F. S. Platou

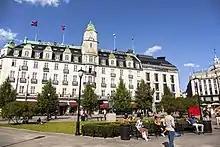
The Grand Hotel in Oslo, which was reconstructed by Platou in 1958

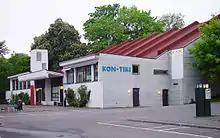
The Kon-Tiki Museum at Bygdøy in Oslo, which was designed by F. S. Platou and Otto Torgersen in 1957

Frithjof Stoud "F. S." Platou (21 August 1903 – 12 August 1980) was a Norwegian architect. He worked for the international architects Lars Backer and Erich Mendelsohn before he established his own architectural firm in Oslo. Among his most famous works are the Grand Hotel and the Kon-Tiki Museum, both in Oslo.